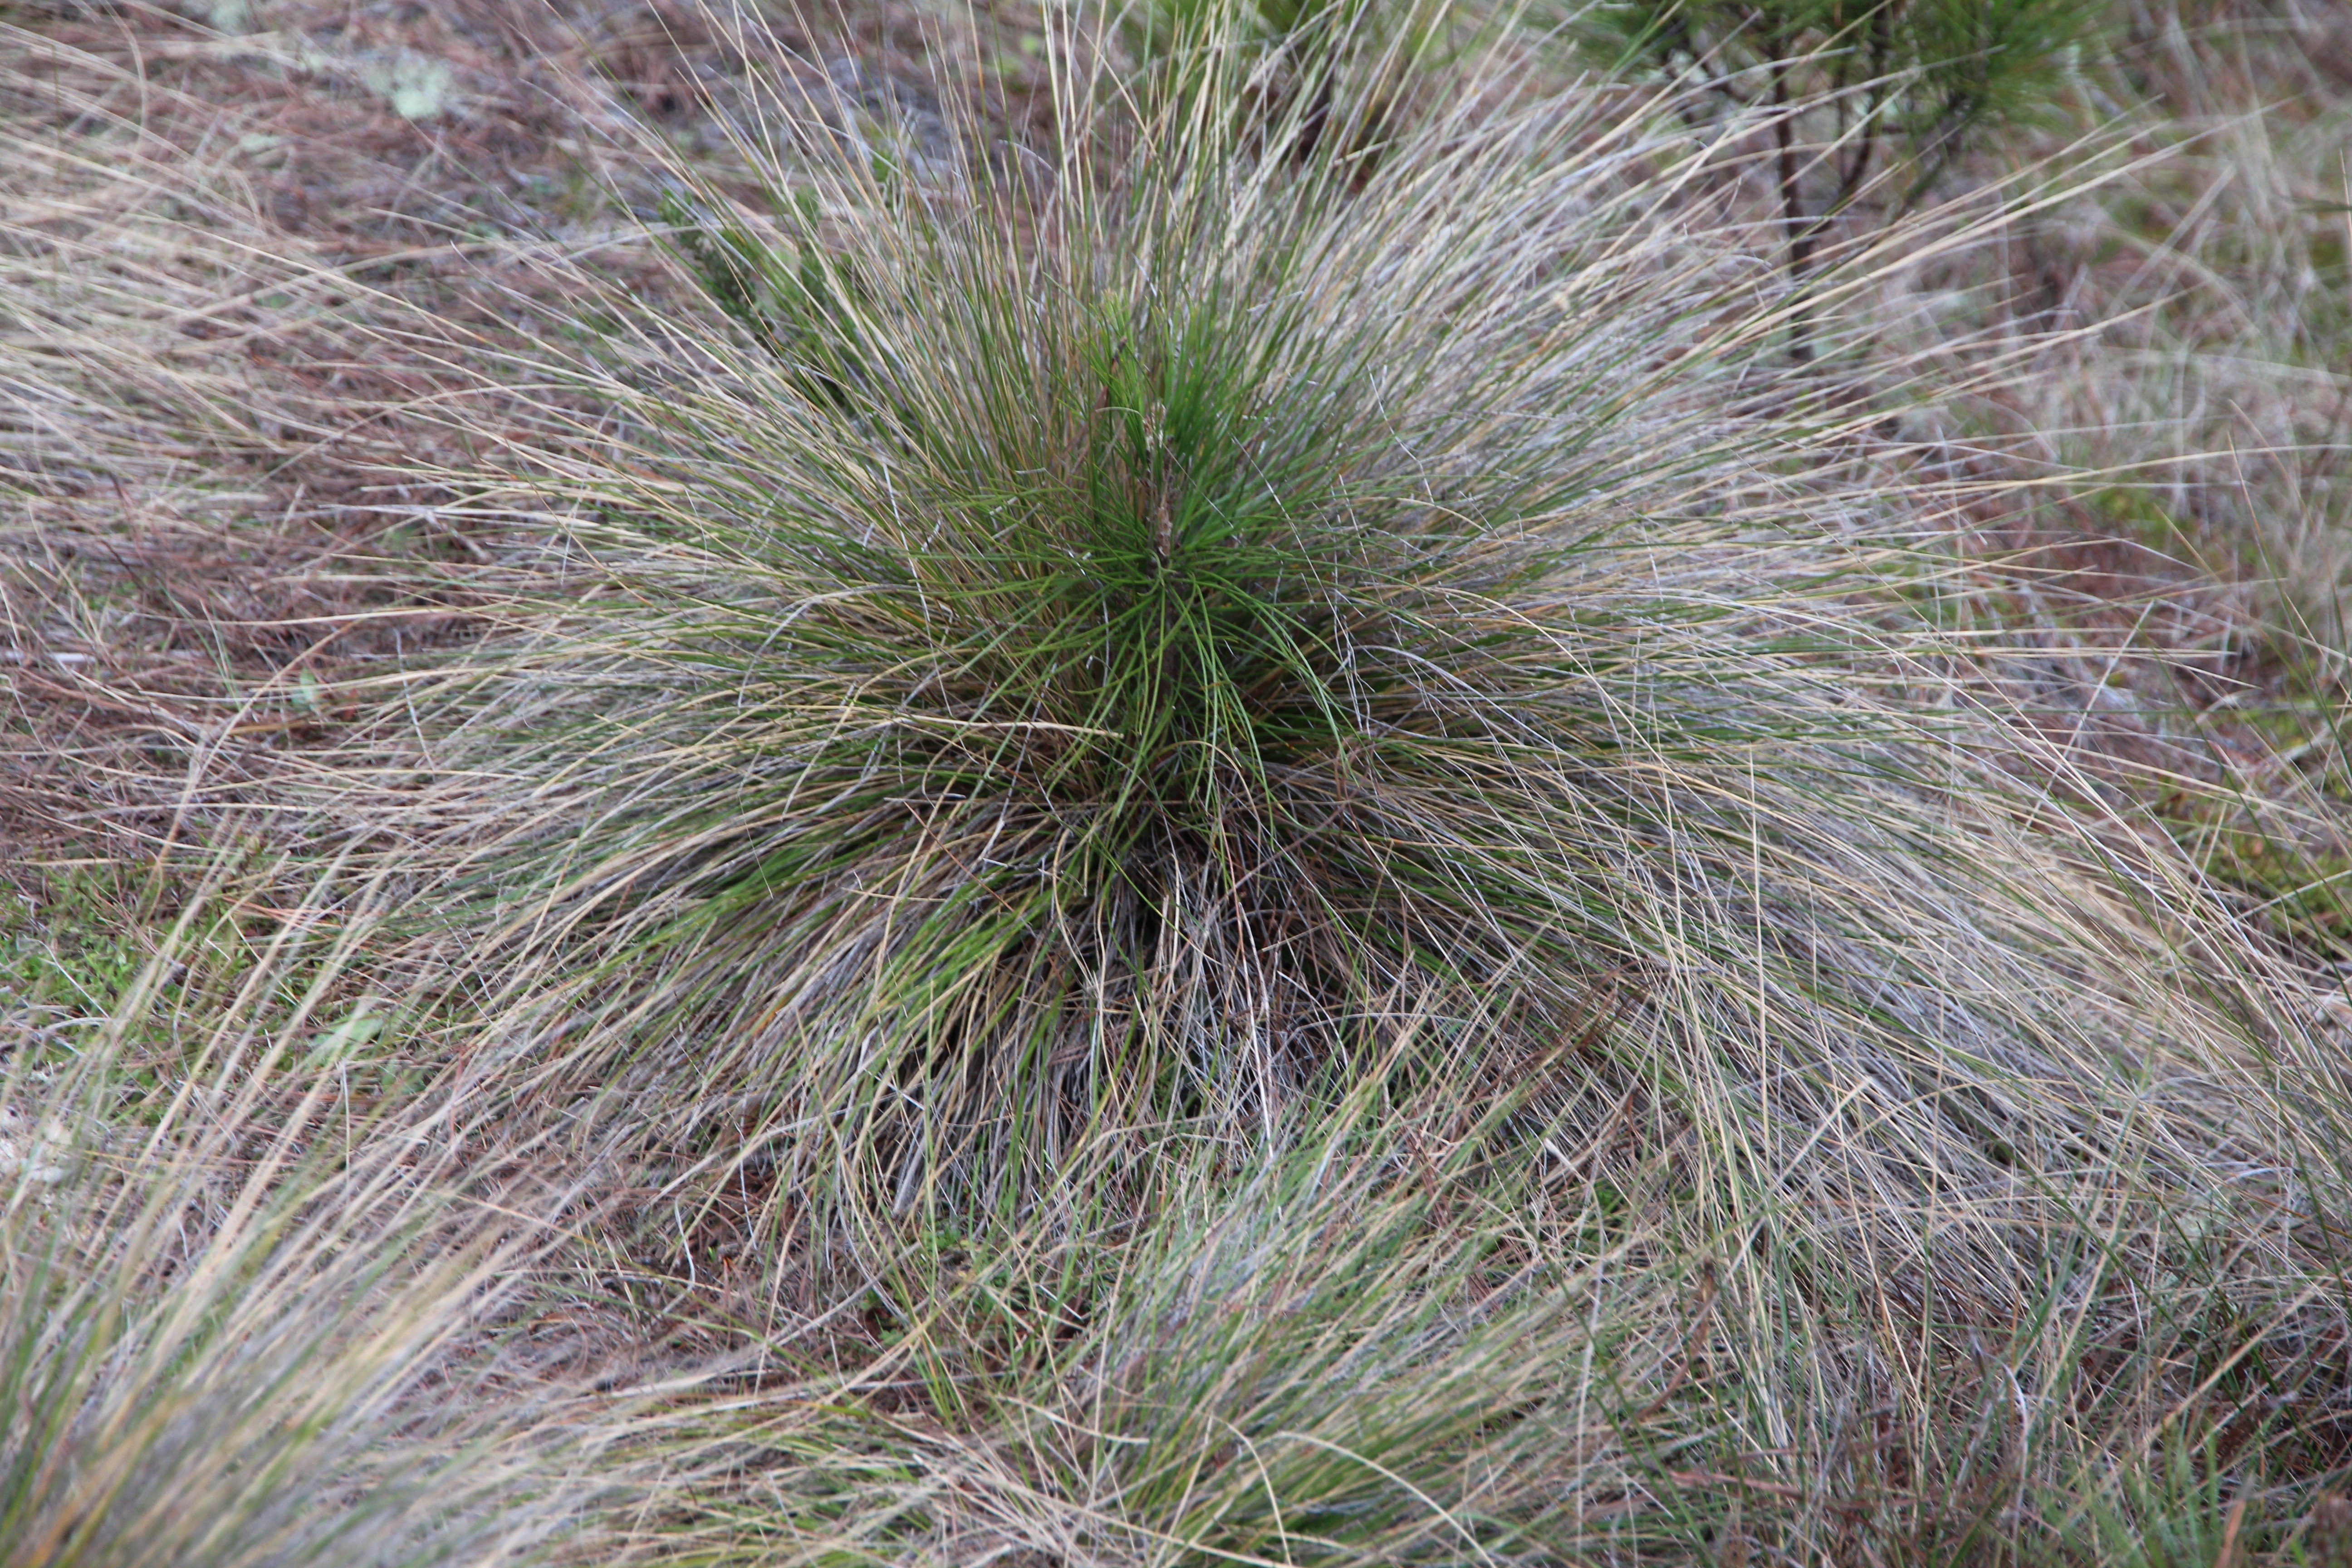
nature, grass, plant, lawn, meadow, prairie, flower, dry, autumn, flora, dry grass, grassland, ecosystem, steppe, flowering plant, hubble, the old grass, chrysopogon zizanioides, grass family, land plant, phragmites